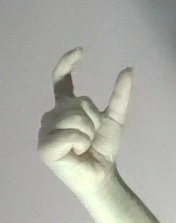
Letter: nun